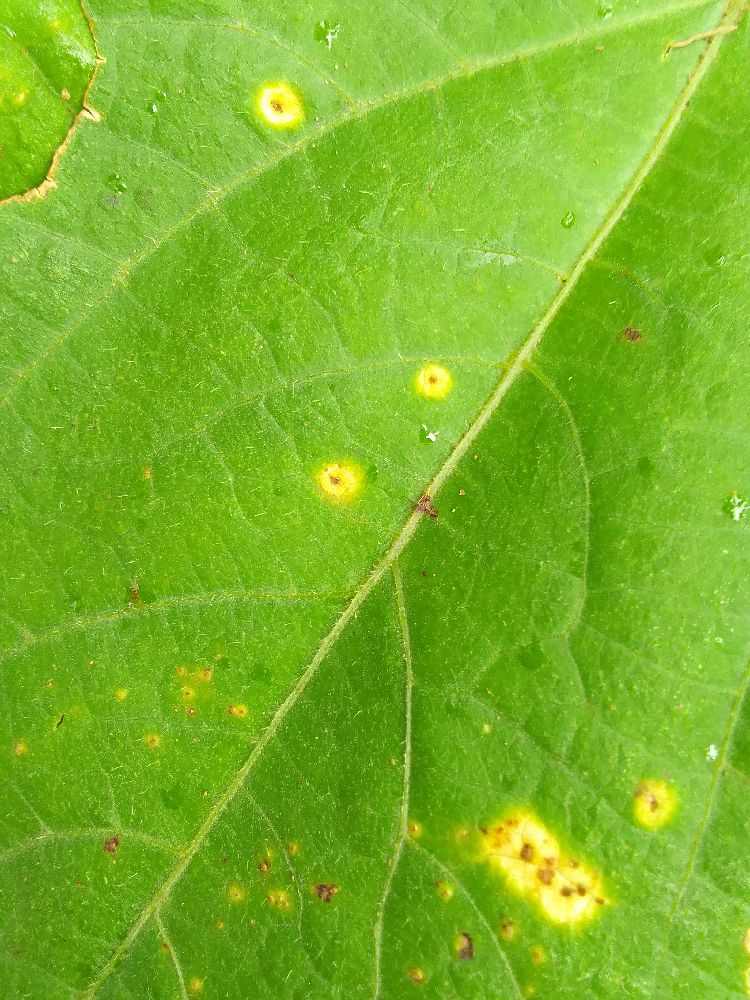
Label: rust